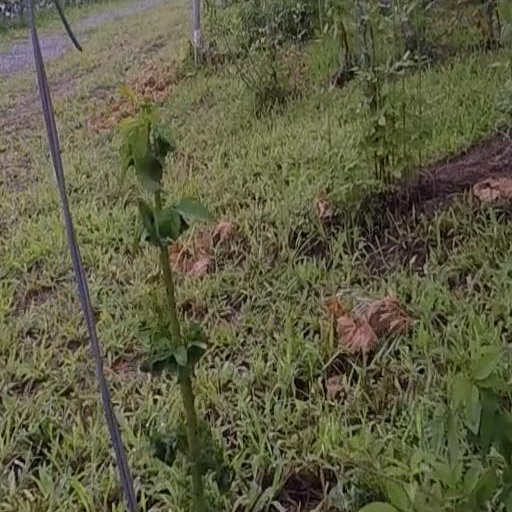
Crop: grape